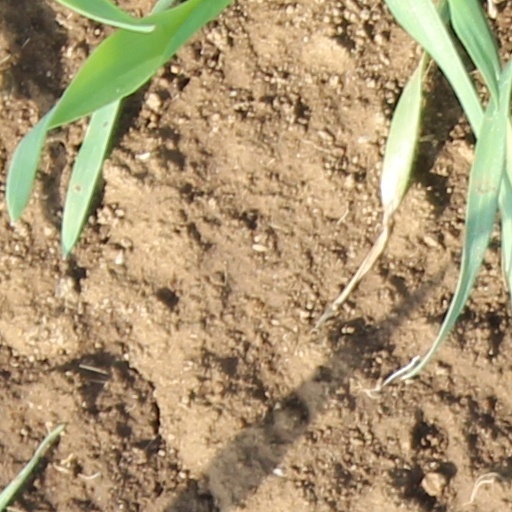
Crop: wheat